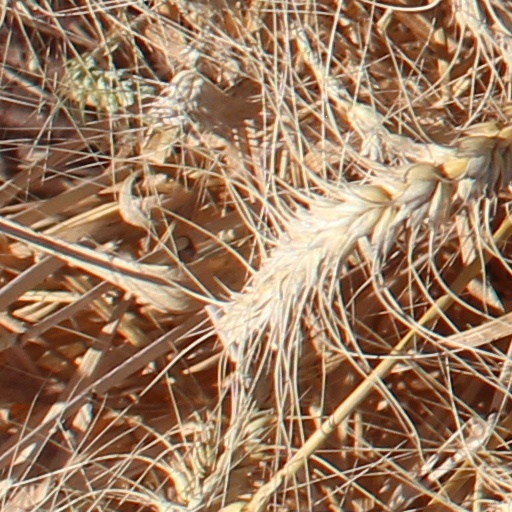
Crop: wheat